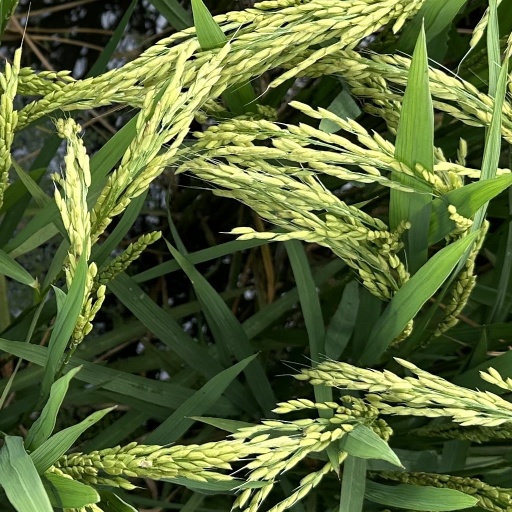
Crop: rice